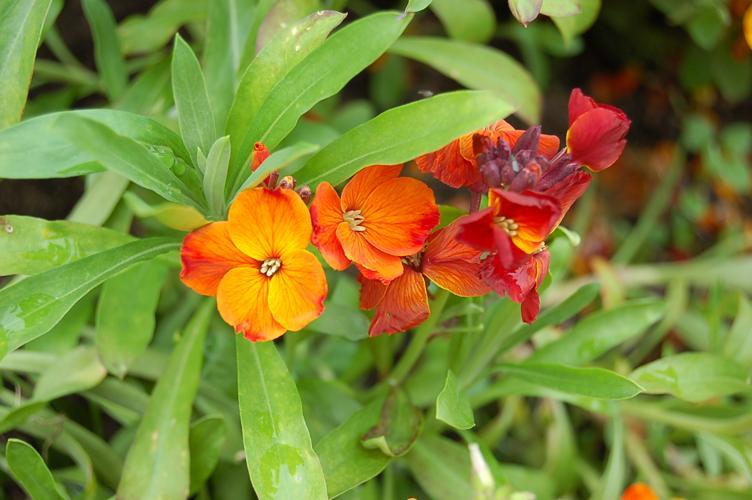
Label: wallflower